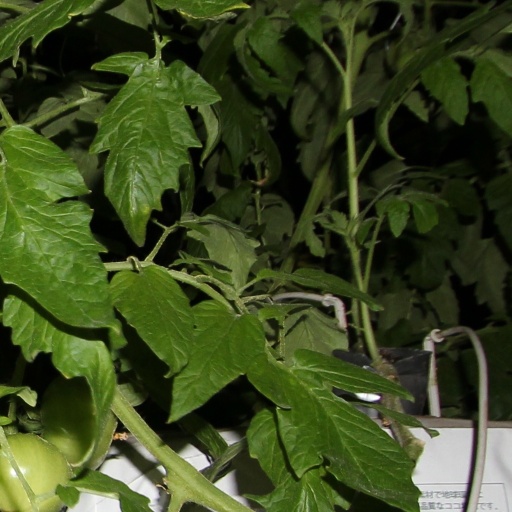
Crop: tomato